Smartphone

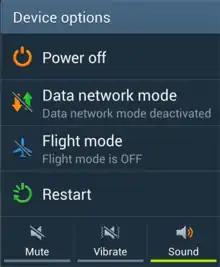
"Device options" menu of Samsung Mobile's TouchWiz user interface as of 2013, accessed by holding the power button for a second

Other variations of the practice later emerged, such as a "hole-punch" camera (such as those of the Honor View 20, and Samsung's Galaxy A8s and Galaxy S10)—eschewing the tabbed "notch" for a circular or rounded-rectangular cut-out within the screen instead, while Oppo released the first "all-screen" phones with no notches at all, including one with a mechanical front camera that pops up from the top of the device (Find X), and a 2019 prototype for a front-facing camera that can be embedded and hidden below the display, using a special partially-translucent screen structure that allows light to reach the image sensor below the panel. The first implementation was the ZTE Axon 20 5G, with a 32 MP sensor manufactured by Visionox.